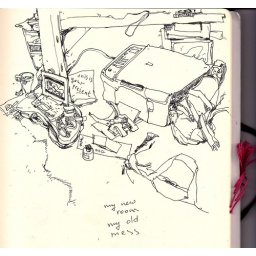
messy messy me. i think im the most messy person in my house ^__^